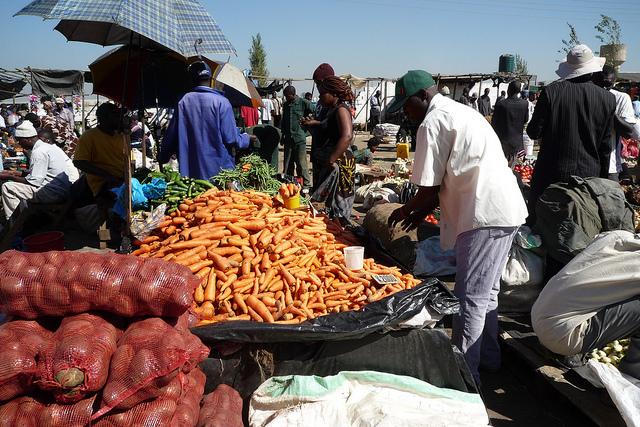
People shopping in an open market for vegetables.